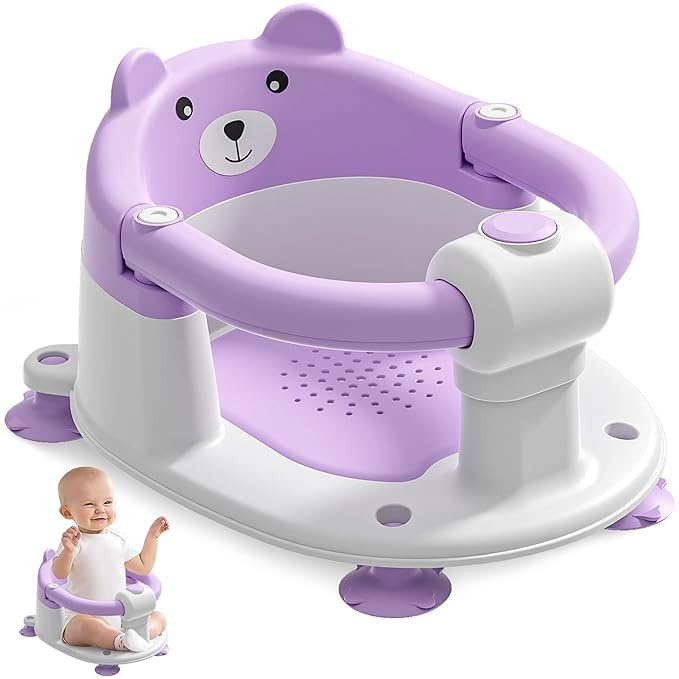
Baby Bath Seat for Babies 6 Months & up, Non-Slip Toddler Bath Seats for Babies Sitting Up, Safe Infant & Newborn Bathtub Chair with 4 Suction Cups & Soft Cushion for Shower,Lavender
Brand: Tiny Steps
About This Are you a mom searching for that one essential item that can transform your baby's bathing routine? Your search ends here with our must have baby bath seat! This sitting up baby bath seat is made of eco- friendly PP+TPR material that is gentle on the skin and easy to clean. It is CPSC certified for safety. The all around protection design prevents your child from slipping or tipping over while enjoying the bath. Portable and Foldable: The arms of this infant bath chair can be opened up, making it very easy for baby to sit up and down. This frees up your hands, allowing you to bathe your baby with less effort. It can be utilized in the bathtub, living room or shower room, making it a great fit for daily home use, travels, vacations and hotel stays. Ergonomic Design for Baby: The professional ergonomic design of the bathing chair can effectively support the baby's head and back, which is beneficial to the development of the baby's spine. It can also be used as a chair in the living room area to accompany your baby. Soft Cushion & 4 Anti-slip Suction Cups: 4 non-slip suction cups on the bottom of the toddler bath seat ensure stability. It attaches easily and securely to any smooth surface, avoiding slipping or tipping. Soft, breathable cushions make the baby feel comfortable on it. Ideal Gift for New Parents: In order to increase the fun of your baby during bath time, we have specially designed the appearance in the shape of a bear. We hope your baby will enjoy bath time more. It's a must have for new parents. Overview Brand : Himold Color : Baby Lavender Material : Polypropylene, Thermoplastic Elastomer (TPE) Product Dimensions : 16"D x 15"W x 14"H Item Weight : 2.3 Pounds
Category: Baby & Toddler > Baby Bathing > Baby Bathtubs & Bath Seats > Bath Seats